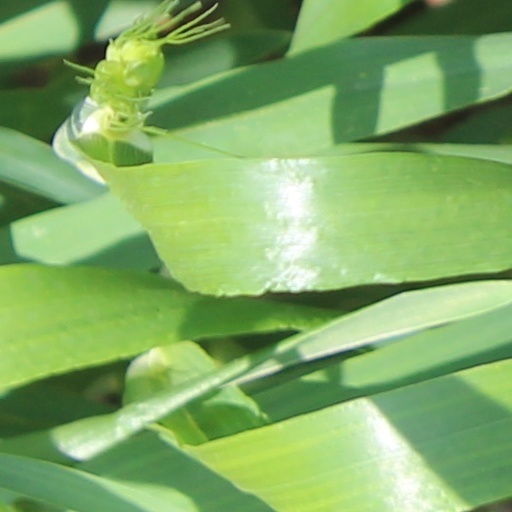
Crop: wheat